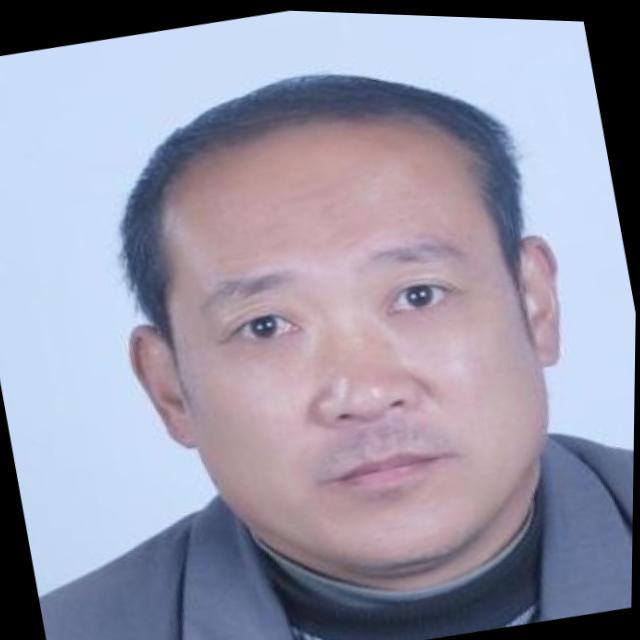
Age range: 45-64